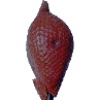
Label: Salak 1